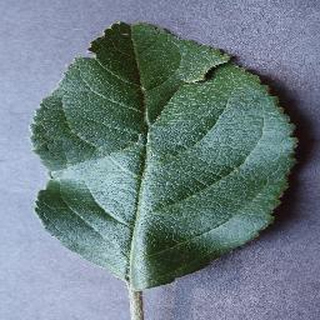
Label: healthy_apple